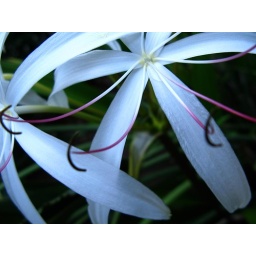
a white flower bloomed in my garden